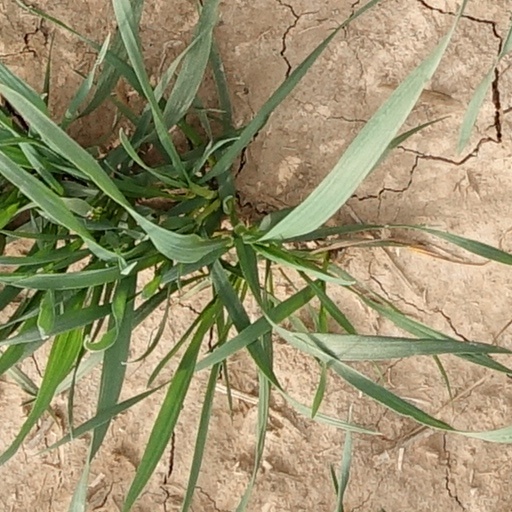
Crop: wheat